Woman's Missionary Union

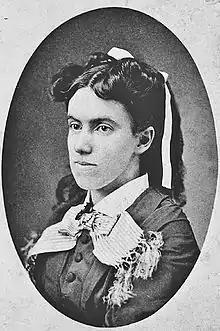
Lottie Moon

During the meeting of the Southern Baptist Convention in Richmond, Virginia, in May 1888, a group of women delegates from 12 states gathered at the Broad Street United Methodist Church and organized the Executive Committee of the Woman's Mission Societies, Auxiliary to Southern Baptist Convention.